Addison Airport

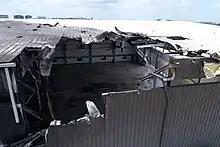
Hangar damage from June 2019 King Air accident

In 1989, 1990, and 1991, Addison Airport hosted the Dallas Grand Prix, consisting of Trans-Am Series, SCCA Formula Super Vee, SCCA Corvette Challenge, and SCCA RaceTruck Challenge races. The Dallas Grand Prix previously took place on a street circuit in Fair Park, but complaints from nearby homeowners prompted organizers to seek a less noise-sensitive venue, and they decided on Addison Airport because the surrounding area was largely industrial in nature. The 1989 event was held on May 12–14 on a temporary circuit that traversed public streets, taxiways, and the south end of the runway. The races benefited Addison hotels and restaurants, but setup and teardown of the circuit and grandstands disrupted airfield operations for weeks, prompting airport businesses and the airport management company to lodge complaints with the town and the FAA in 1990. After the 1991 event, the FAA, the town, the race organizers, and airport managers and tenants agreed that 1992 would be the last year the event would be held at the airport. The agreement became moot when the race organizers, who had lost money on the previous events, cancelled the 1992 event citing financial reasons.